MAN Truck & Bus

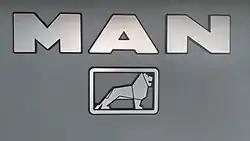
Logo variant

MAN Truck & Bus SE (formerly MAN Nutzfahrzeuge AG) is a German automotive manufacturer and the subsidiary of Traton, one of the leading international providers of commercial vehicles. Headquartered in Munich, Germany, MAN Truck & Bus produces vans in the range from 3.0 to 5.5 t gvw, trucks in the range from 7.49 to 44 t gvw, heavy goods vehicles up to 250 t road train gvw, bus-chassis, coaches, interurban coaches, and city buses. MAN Truck & Bus also produces diesel and natural-gas engines. The MAN acronym originally stood for Maschinenfabrik Augsburg-Nürnberg AG, formerly MAN AG.